Girls' Frontline

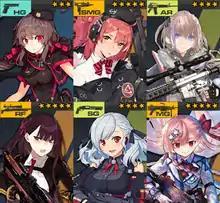
Examples of T-Dolls within the game. Top row: Glock 17, MP7, ST AR-15Bottom row: WA2000, SPAS-12, Negev

The game is set in a war-torn future where tactical dolls, more commonly known as T-Dolls, are almost exclusively used for combat in place of humans, some having been repurposed from their previous life as civilian androids. The majority of the world is uninhabitable due to contamination from the Collapse Fluid, and much of humankind is dead. In 2062, the artificial intelligence of Sangvis Ferri (SF) spontaneously rebels against humanity, with their T-Dolls and robots killing their human masters and taking over nearby areas. In response, the private military company (PMC) Griffin & Kryuger (G&K) is hired to contain and eliminate Sangvis Ferri forces; the player assumes the role of a recently promoted G&K Commander. The base storyline focuses on the adventures of this commander and the Anti-Rain (AR) Team consisting of M4A1, ST AR-15, M4 SOPMOD II, M16A1, and RO635. Other important characters include the commander's logistics officer, Kalina, AK-12, AN-94, AK-15, RPK-16 and Angelia of Squad DEFY and Squad 404, made up of UMP45, UMP9, 416, and Gr G11.